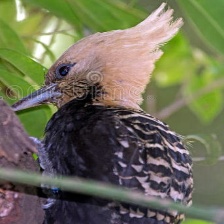
Species: BLONDE CRESTED WOODPECKER
Scientific name: CELEUS FLAVESCENS